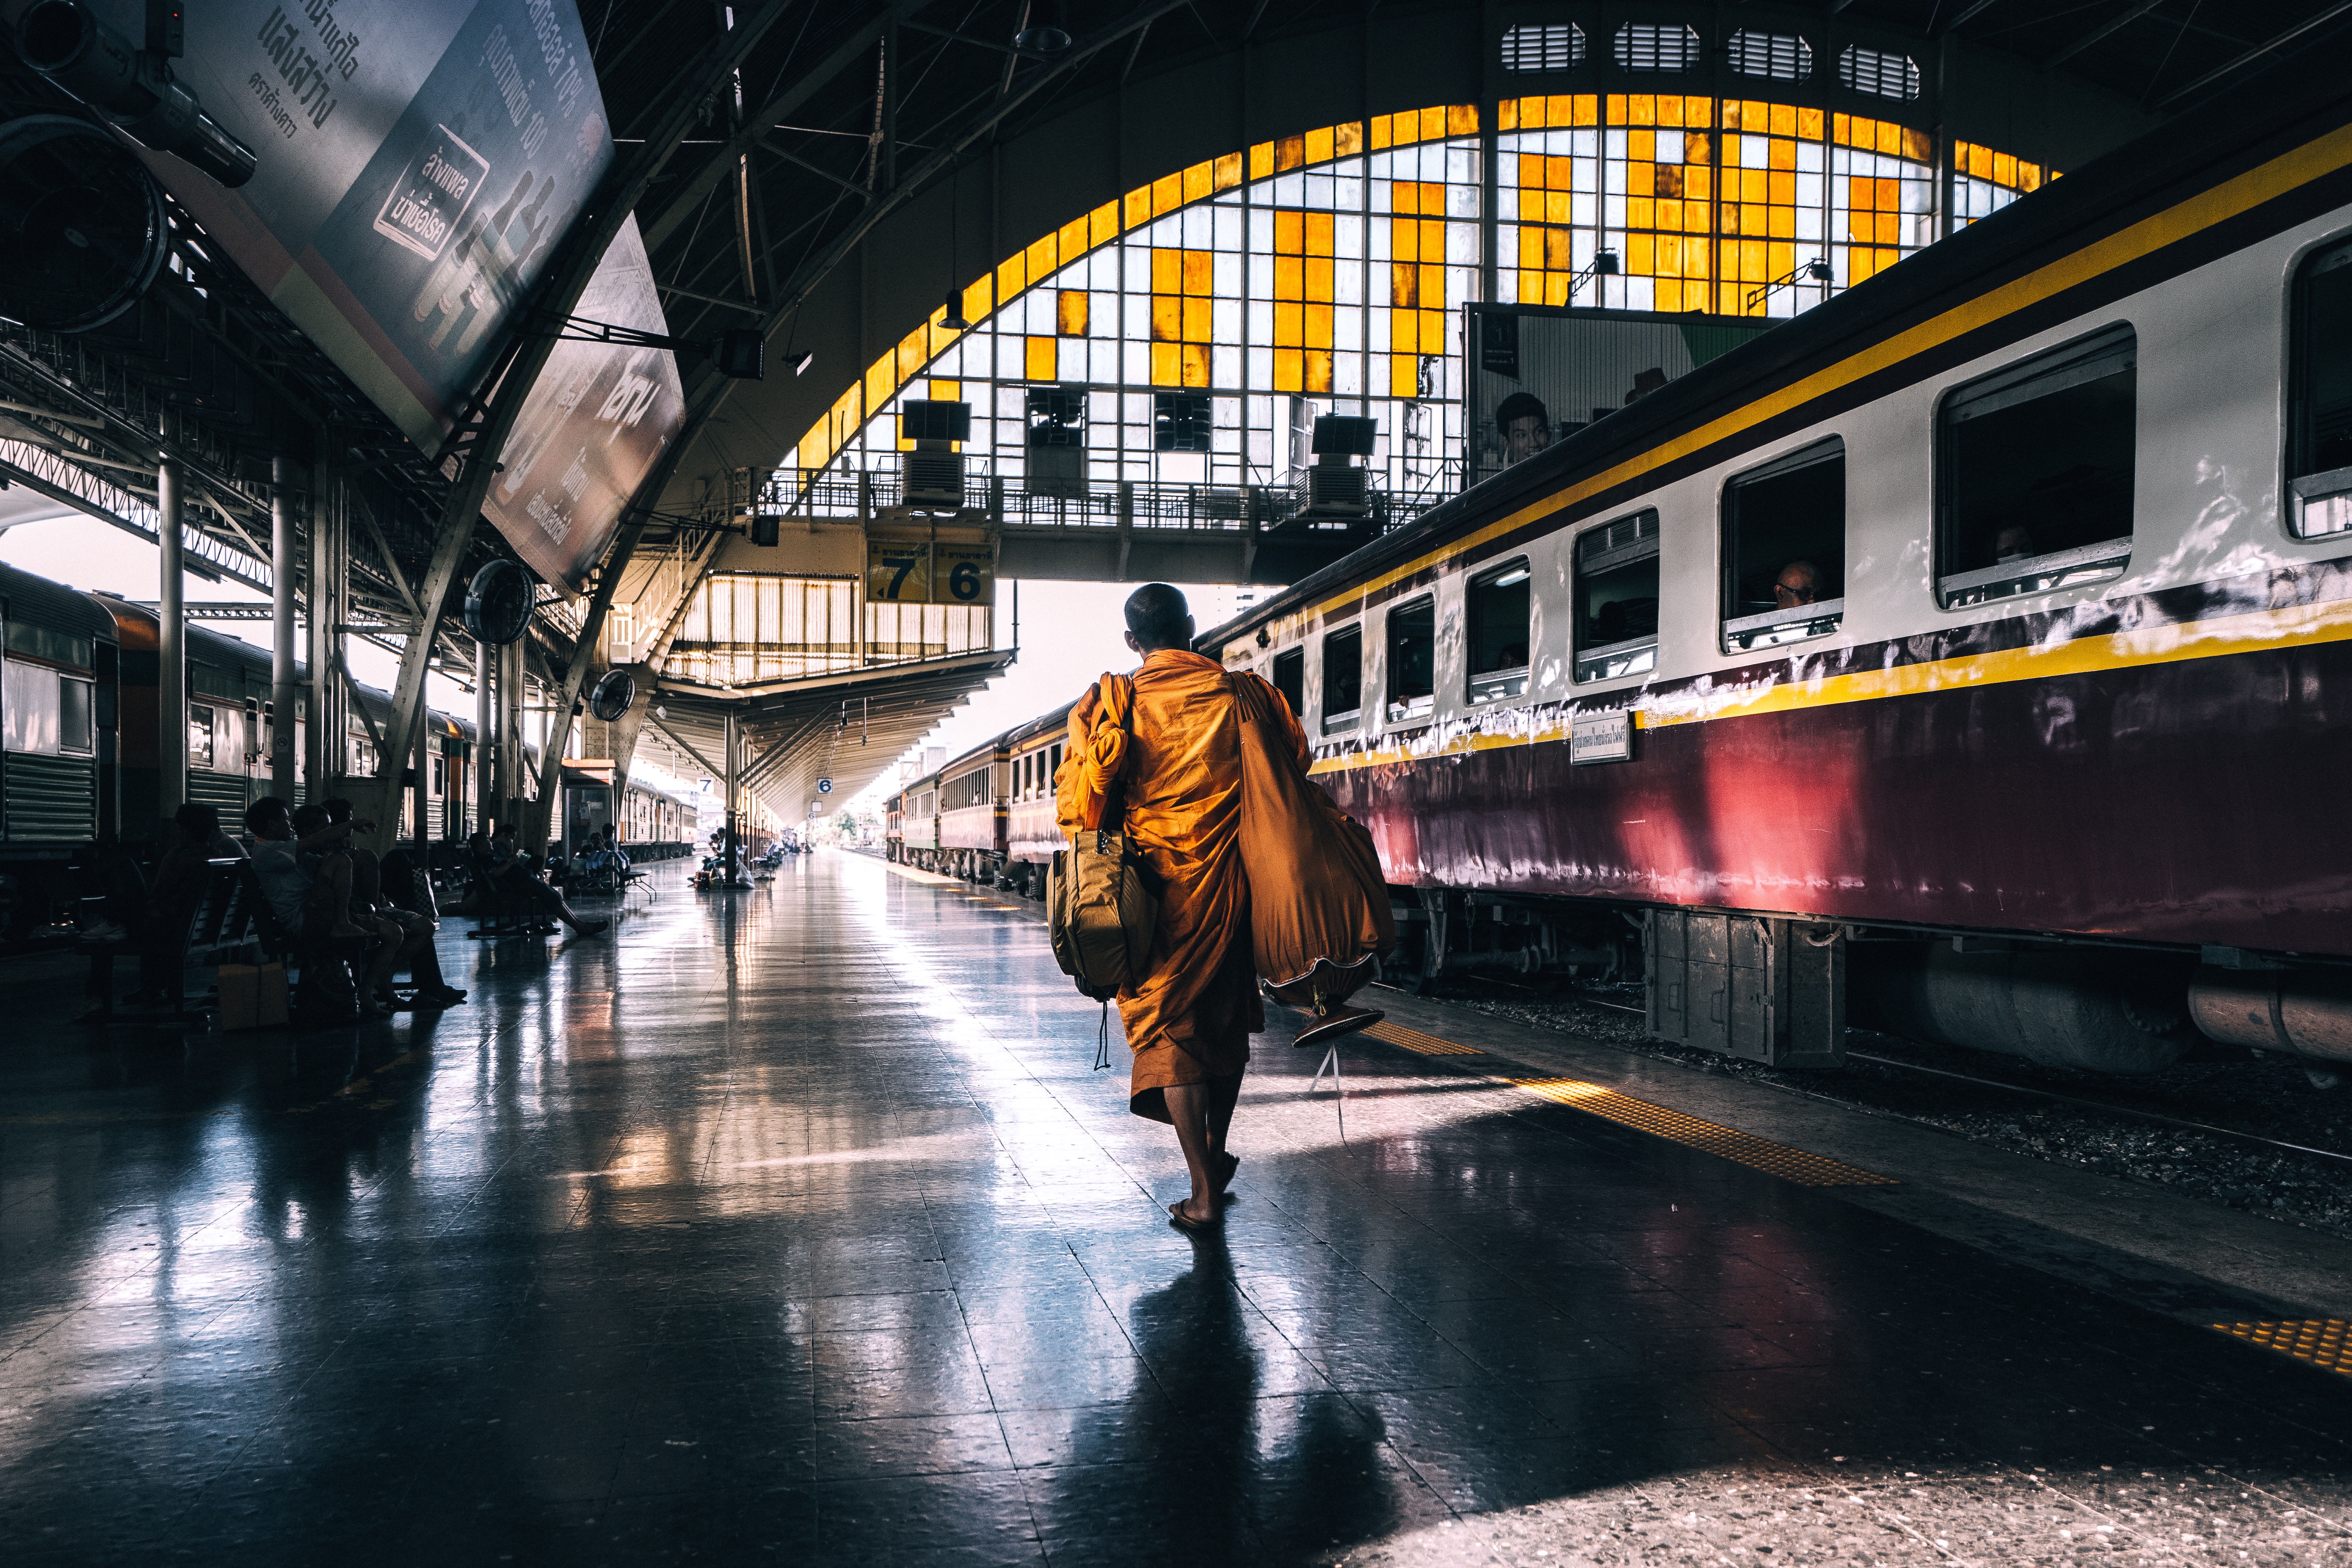
track, night, train, transport, vehicle, train station, industry, public transport, infrastructure, urban area, rapid transit